Resonant inelastic X-ray scattering

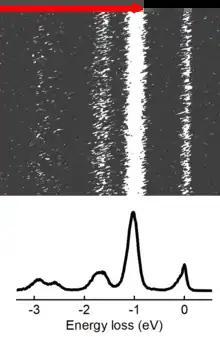
RIXS 2D image on a CCD and the corresponding spectrum in energy loss. The red arrow indicates the dispersive direction.

The whole optical path from the source to the CCD must be kept in UHV to minimize the absorption of X-rays by air. The number of optical elements is typically minimized, which is important for a number of reasons. Indeed, the low reflectivity of optical elements for X-rays reduces the throughput. In addition to that, a non-negligible contribution to the combined resolving power is due to the imperfections on the surface of mirrors and gratings (slope error). Finally, the lower the number of optical elements to be aligned, the better in terms of setup time.